Inline skate wheel setup

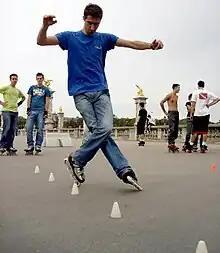
Freestyle slalom

Inline skate wheel setup can refer to various aspects related to the selection and configuration of inline skate wheels. The total number of wheels and their diameter are often expressed in the form {number of wheels} x {wheel diameter in mm}. For instance, a common recreational skate setup is 4x80mm, which means four wheels, each with a diameter of 80 millimeters. Wheel arrangement patterns are typically named according to the profile formed by the wheels at their contact points with the ground. In a flat setup, all wheels maintain contact with the ground simultaneously. A classic rockered setup, by contrast, creates a banana-like profile along the bottom.